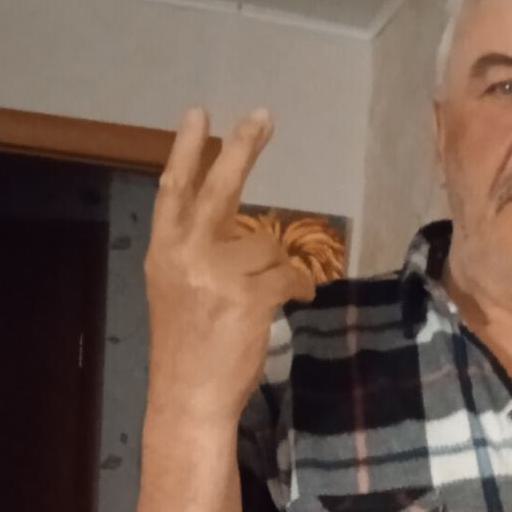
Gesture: peace_inverted